Jargoon

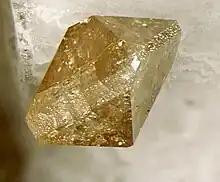
Zircon (FOV from Mont Saint-Hilaire, Canada

Jargoon or jargon (occasionally in old writings jargounce and jacounce) is a name applied by gemologists to zircons that are of sufficient quality to be cut as gemstones, but not the red color that characterizes the "hyacinth" or jacinth. The word is related to Persian (zircon; "zar-gun", "gold-like" or "as gold").